Diana Churchill

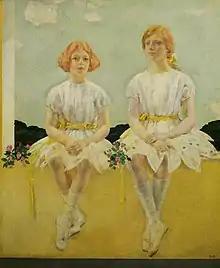
Charles Sims, "Two Girls Seated: Diana and Sarah Churchill", 1922, National Trust, Chartwell

Diana Churchill was born at 33 Eccleston Square, London, on 11 July 1909, the first of five children of Winston Churchill – then a member of Parliament and government minister – and Clementine Hozier. She attended Notting Hill High School and then the Royal Academy of Dramatic Art, where she spent five terms, although her focus was not on acting.